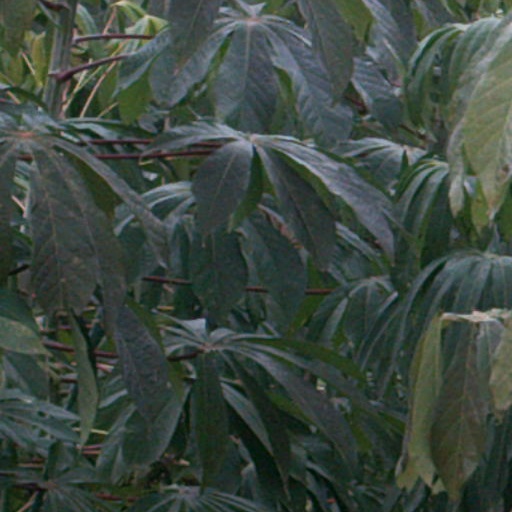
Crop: cassava